Transport in Greater Tokyo

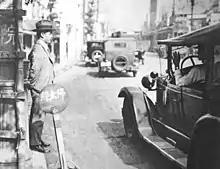
A Tokyo taxi driver indicating a fare of 50 Sen by holding up five fingers, in 1932

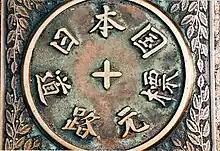
This marker in Nihonbashi is the place from which distances along highways are reckoned.

Taxis also serve a similar role to buses, supplementing the rail system, especially after midnight when most rail lines cease to operate. People moving around the city on business often choose taxis for convenience, as do people setting out in small groups.